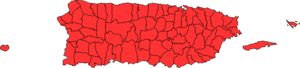
Des élections générales se sont tenues à Porto Rico le 3 novembre 1964.
Les élections générales ont eu lieu à Porto Rico le 6 novembre 1956. Luis Muñoz Marín, gouverneur sortant du Parti populaire démocrate, est réélu. Le taux de participation était de 80,4%.